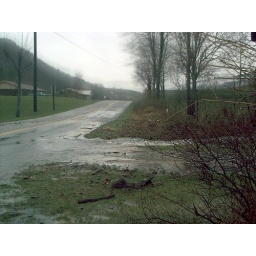
The creek beside our house flooded both our driveway and the road